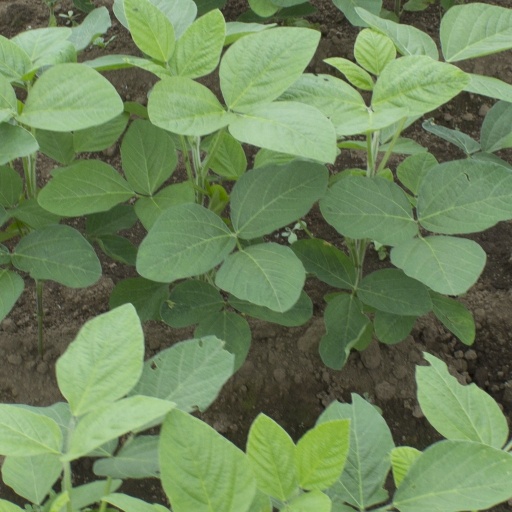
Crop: soybean